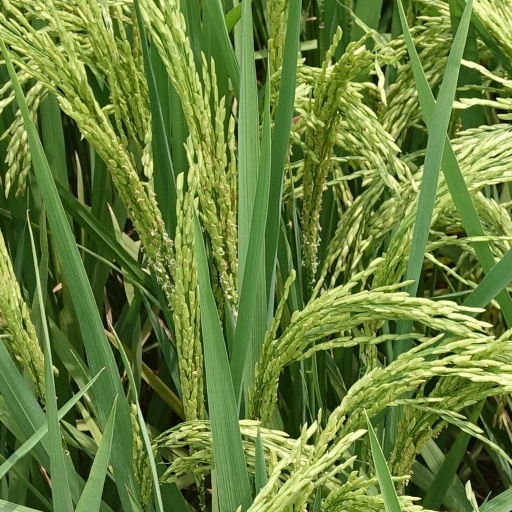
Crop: rice